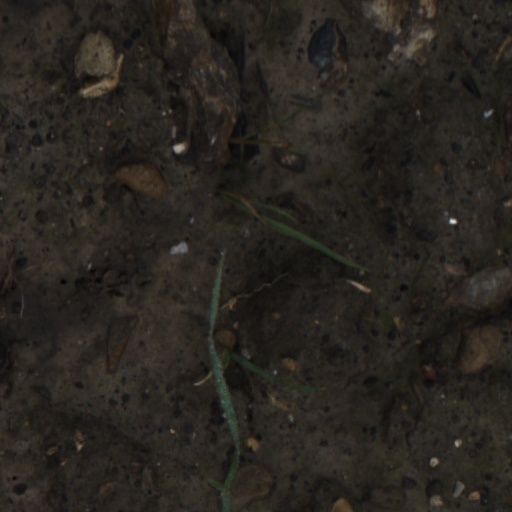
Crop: wheat